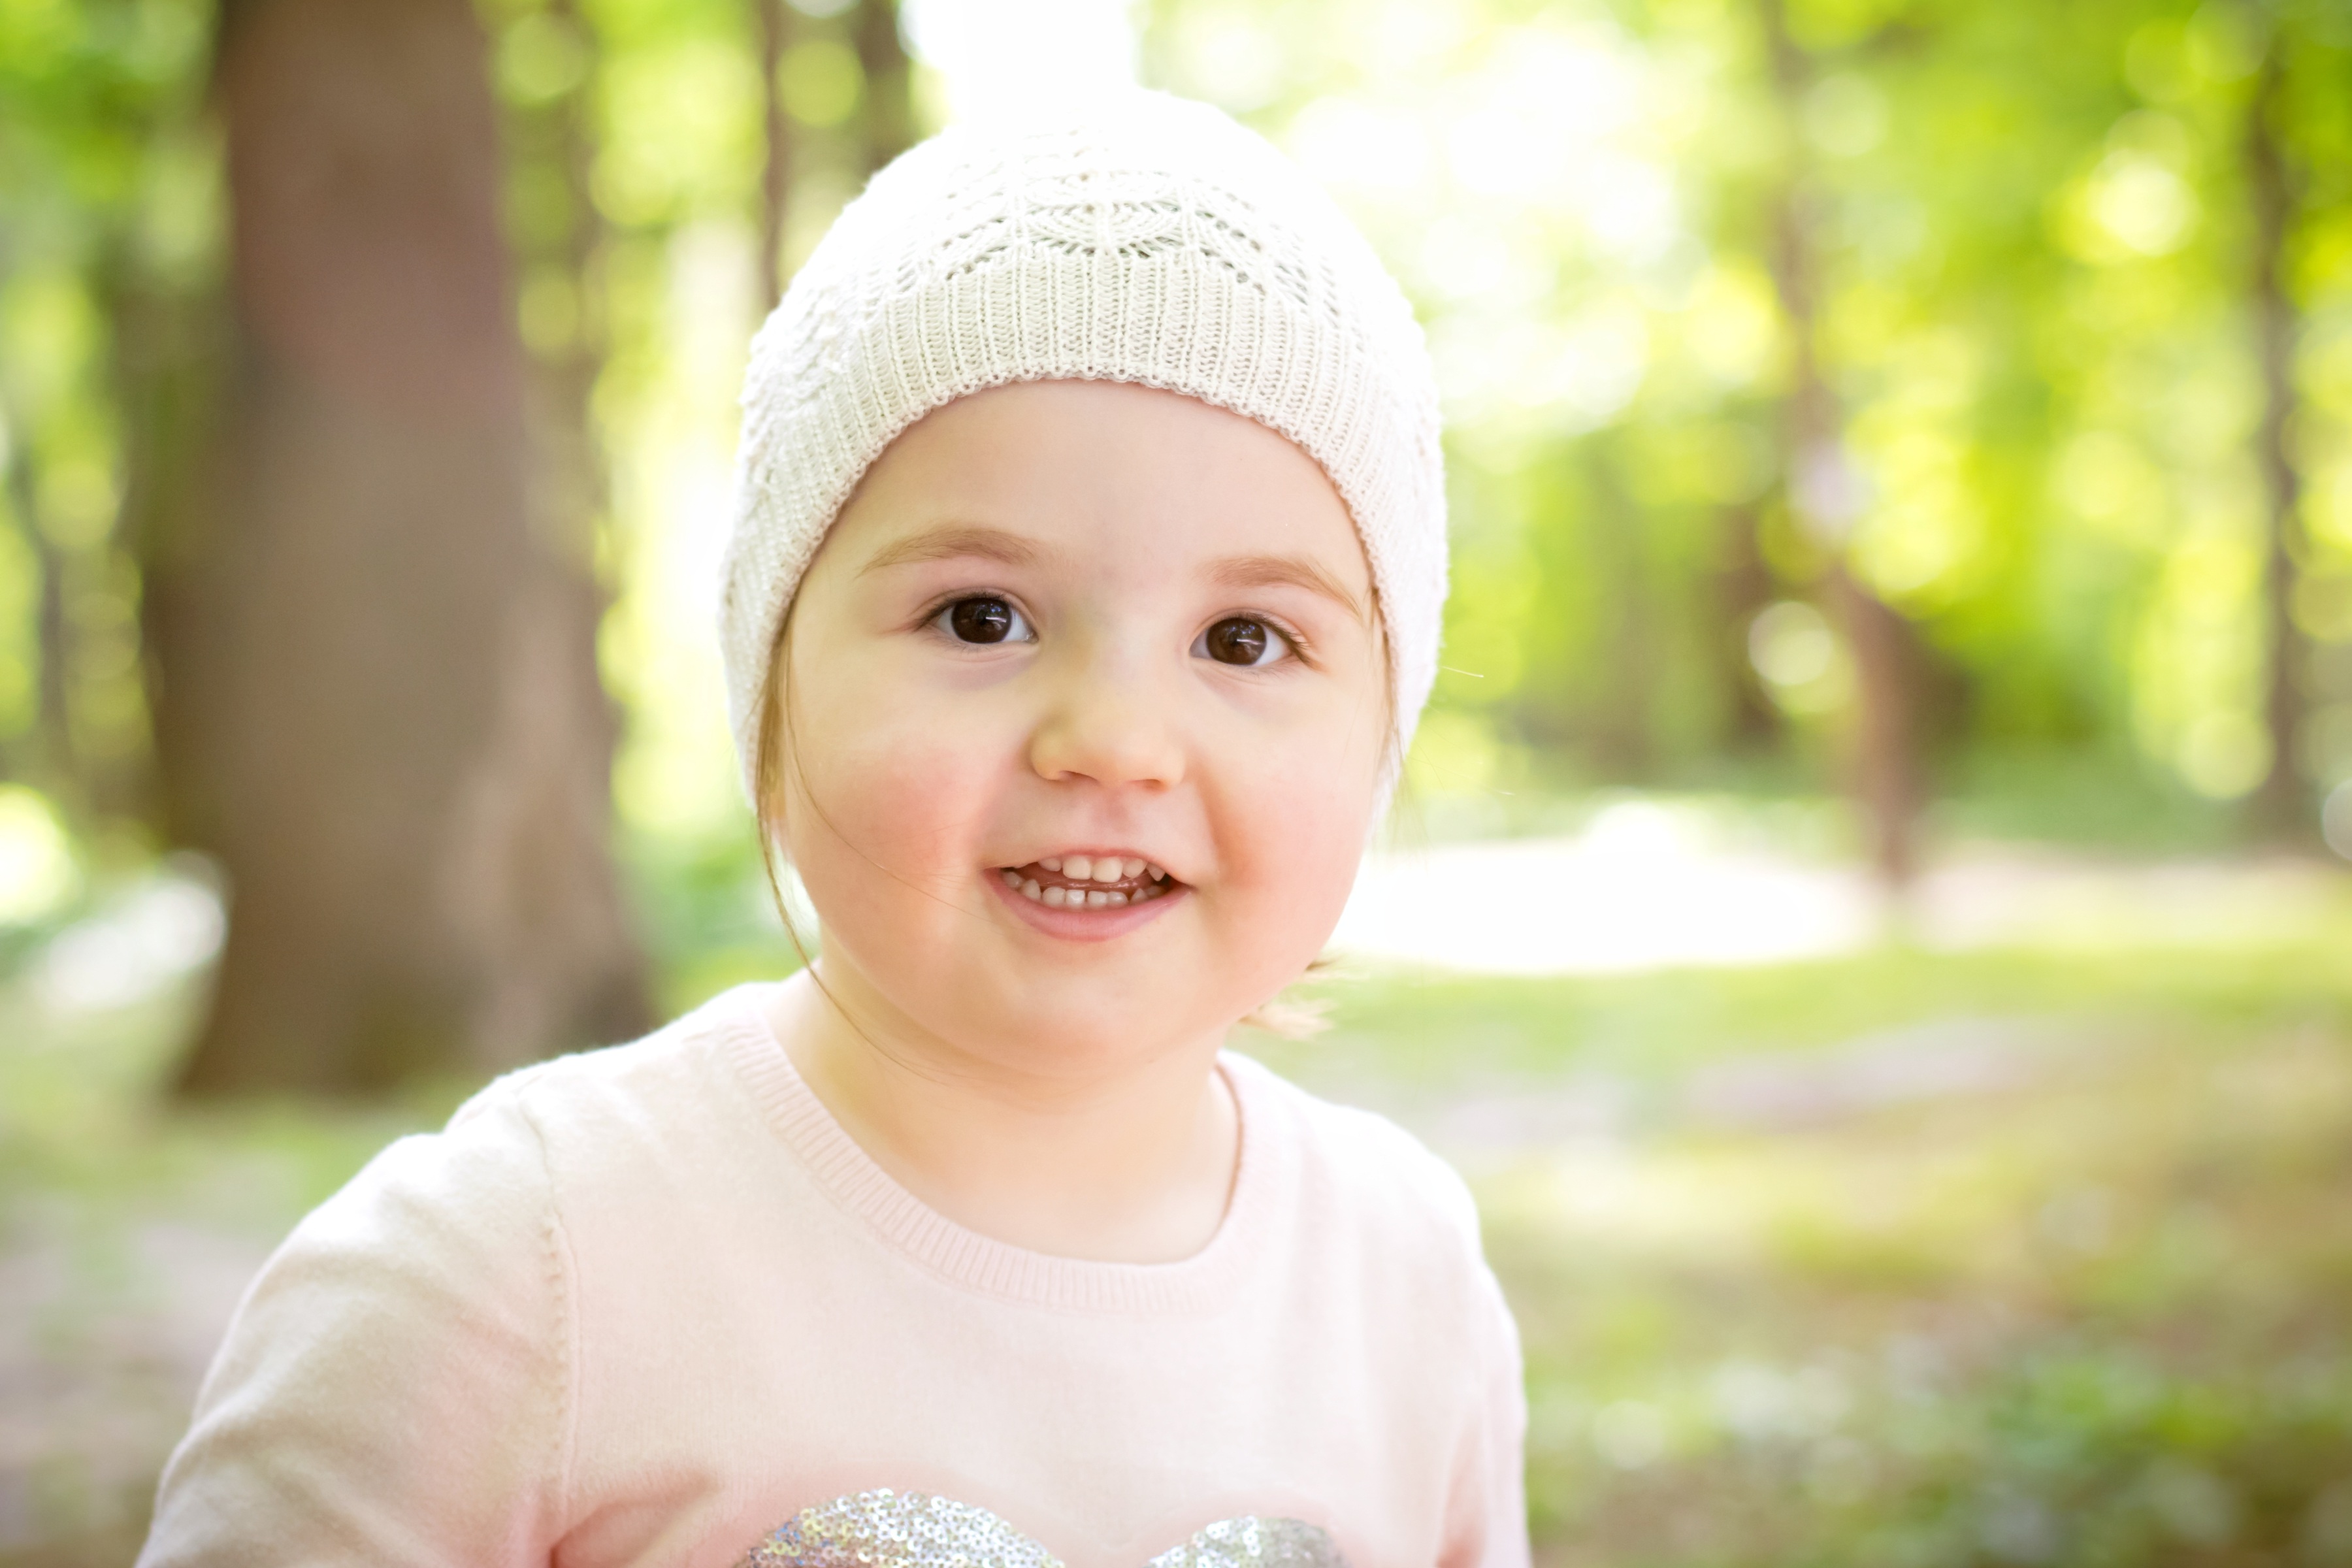
nature, person, people, girl, sun, sunlight, cute, portrait, spring, child, freedom, facial expression, smile, fun, happy, infant, toddler, skin, joy, portrait photography